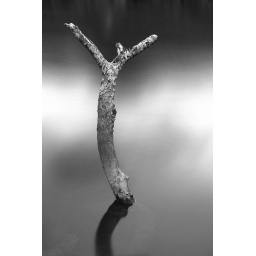
Dead tree by a bank of the river Aln